Nightmare Cafe

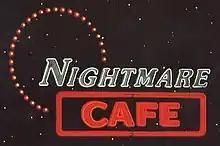

Nightmare Cafe is an American science-fiction television series that aired on NBC for six episodes from January to April 1992. While the overall tone of the program was that of a mystical fantasy, it frequently incorporated elements of dark humor, horror, and even outright comedy. The show was canceled during its first season due to low ratings.